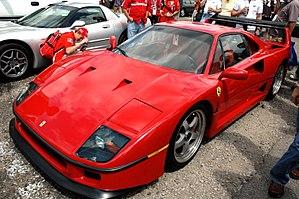
Une voiture de sport est un véhicule automobile doté d'une motorisation puissante, d'un châssis et d'un système de freinage performants. La majorité de ces véhicules sont des deux-places. La performance est privilégiée, parfois au détriment du confort.
Une prise d'air NACA est une forme courante de prise d'air ayant une faible traînée, développée à l'origine par le National Advisory Committee for Aeronautics, le précurseur de la NASA, en 1945.